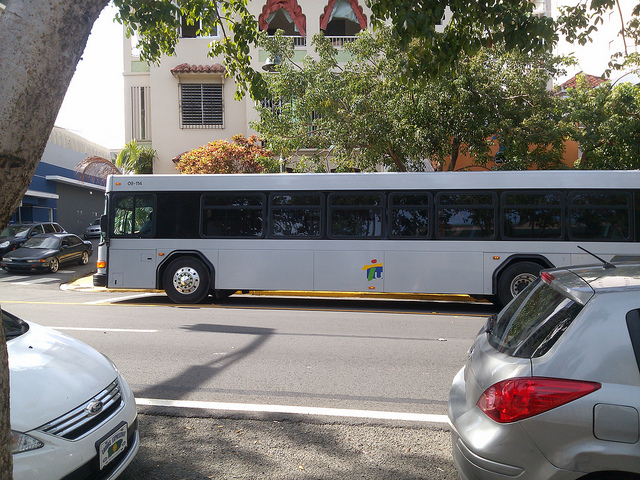
user: Given an image and a question. Answer the question in a short answer. Question: How many passengers can this vehicle hold? Short Answer:
assistant: 52